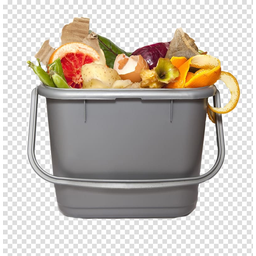
Label: generalcompost